Jordan & Timaeus

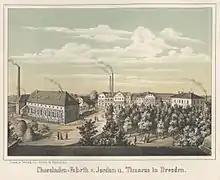
Chocolate Factory of Jordan and Timaeus in Dresden (1856)

Jordan & Timaeus was a Saxon chocolate company established in 1823 by Gottfried Jordan and August Friedrich Timaeus, based in Dresden, Germany.